FK Litoměřicko

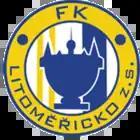
Former club logo

FK Litoměřicko is a Czech football club located in Litoměřice, in the Liberec Region. It plays in the "Krajský přebor" (the fifth tier of football in the country).